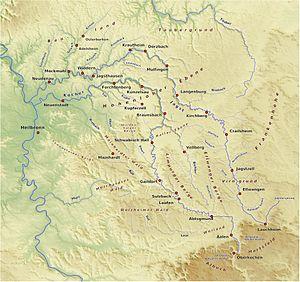
Schwäbisch Hall est une ville du land de Bade-Wurtemberg en Allemagne. Avec ses 38 183 habitants, elle est la préfecture et la plus grande ville de l'arrondissement de Schwäbisch Hall, qui fait partie de la région Heilbronn-Franconie. L'arrondissement actuel est issu du regroupement des anciens arrondissements Crailsheim, Gaildorf, Gerabronn et Schwäbisch Hall entré en vigueur depuis le 1ᵉʳ janvier 1973. Il est situé au sud de la plaine de Hohenlohe et à l'est ou nord-est des monts de Souabe et Franconie, petit massif du keuper dont une partie appartient à l'arrondissement de Schwäbisch Hall jusque la commune de Mainhardt. L'arrondissement de Schwäbisch Hall fait partie des régions à faible densité de population en Allemagne.
La saline de Schwäbisch Hall fait partie des sites de saunerie européens très anciens en activité sous diverses formes d’exploitation depuis la protohistoire jusqu’au début du XXᵉ siècle. Comme ce fut souvent le cas ailleurs en Europe, elle favorisa l’émergence d’une cité marchande prospère qui prit le statut de ville libre d’Empire au XIIIᵉ siècle qui eut le droit de battre monnaie, le fameux heller. Provenant d’un gisement de halite formé par dépôts sédimentaires pendant le Trias inférieur caractérisé par d'importants dépôts de roches évaporitiques et surtout le Muschelkalk moyen, du Trias germanique, le gisement de sel est recouvert par une forte couche d’anhydrite de 40 m d’épaisseur. Aujourd’hui, dans le même gisement qui a donné la première mine de sel d’Allemagne ouverte en 1825 à Wilhelmsglück, les mines de Heilbronn et de Stetten proches de Schwäbisch Hall sont encore en activité. Le sel de Hall est produit par ébullition de la saumure provenant d'une source salée. Grâce à un procédé complexe, pénible et long, on extrait le sel de la saumure dans les bâtiments de la saline agglomérés autour du puits salé.